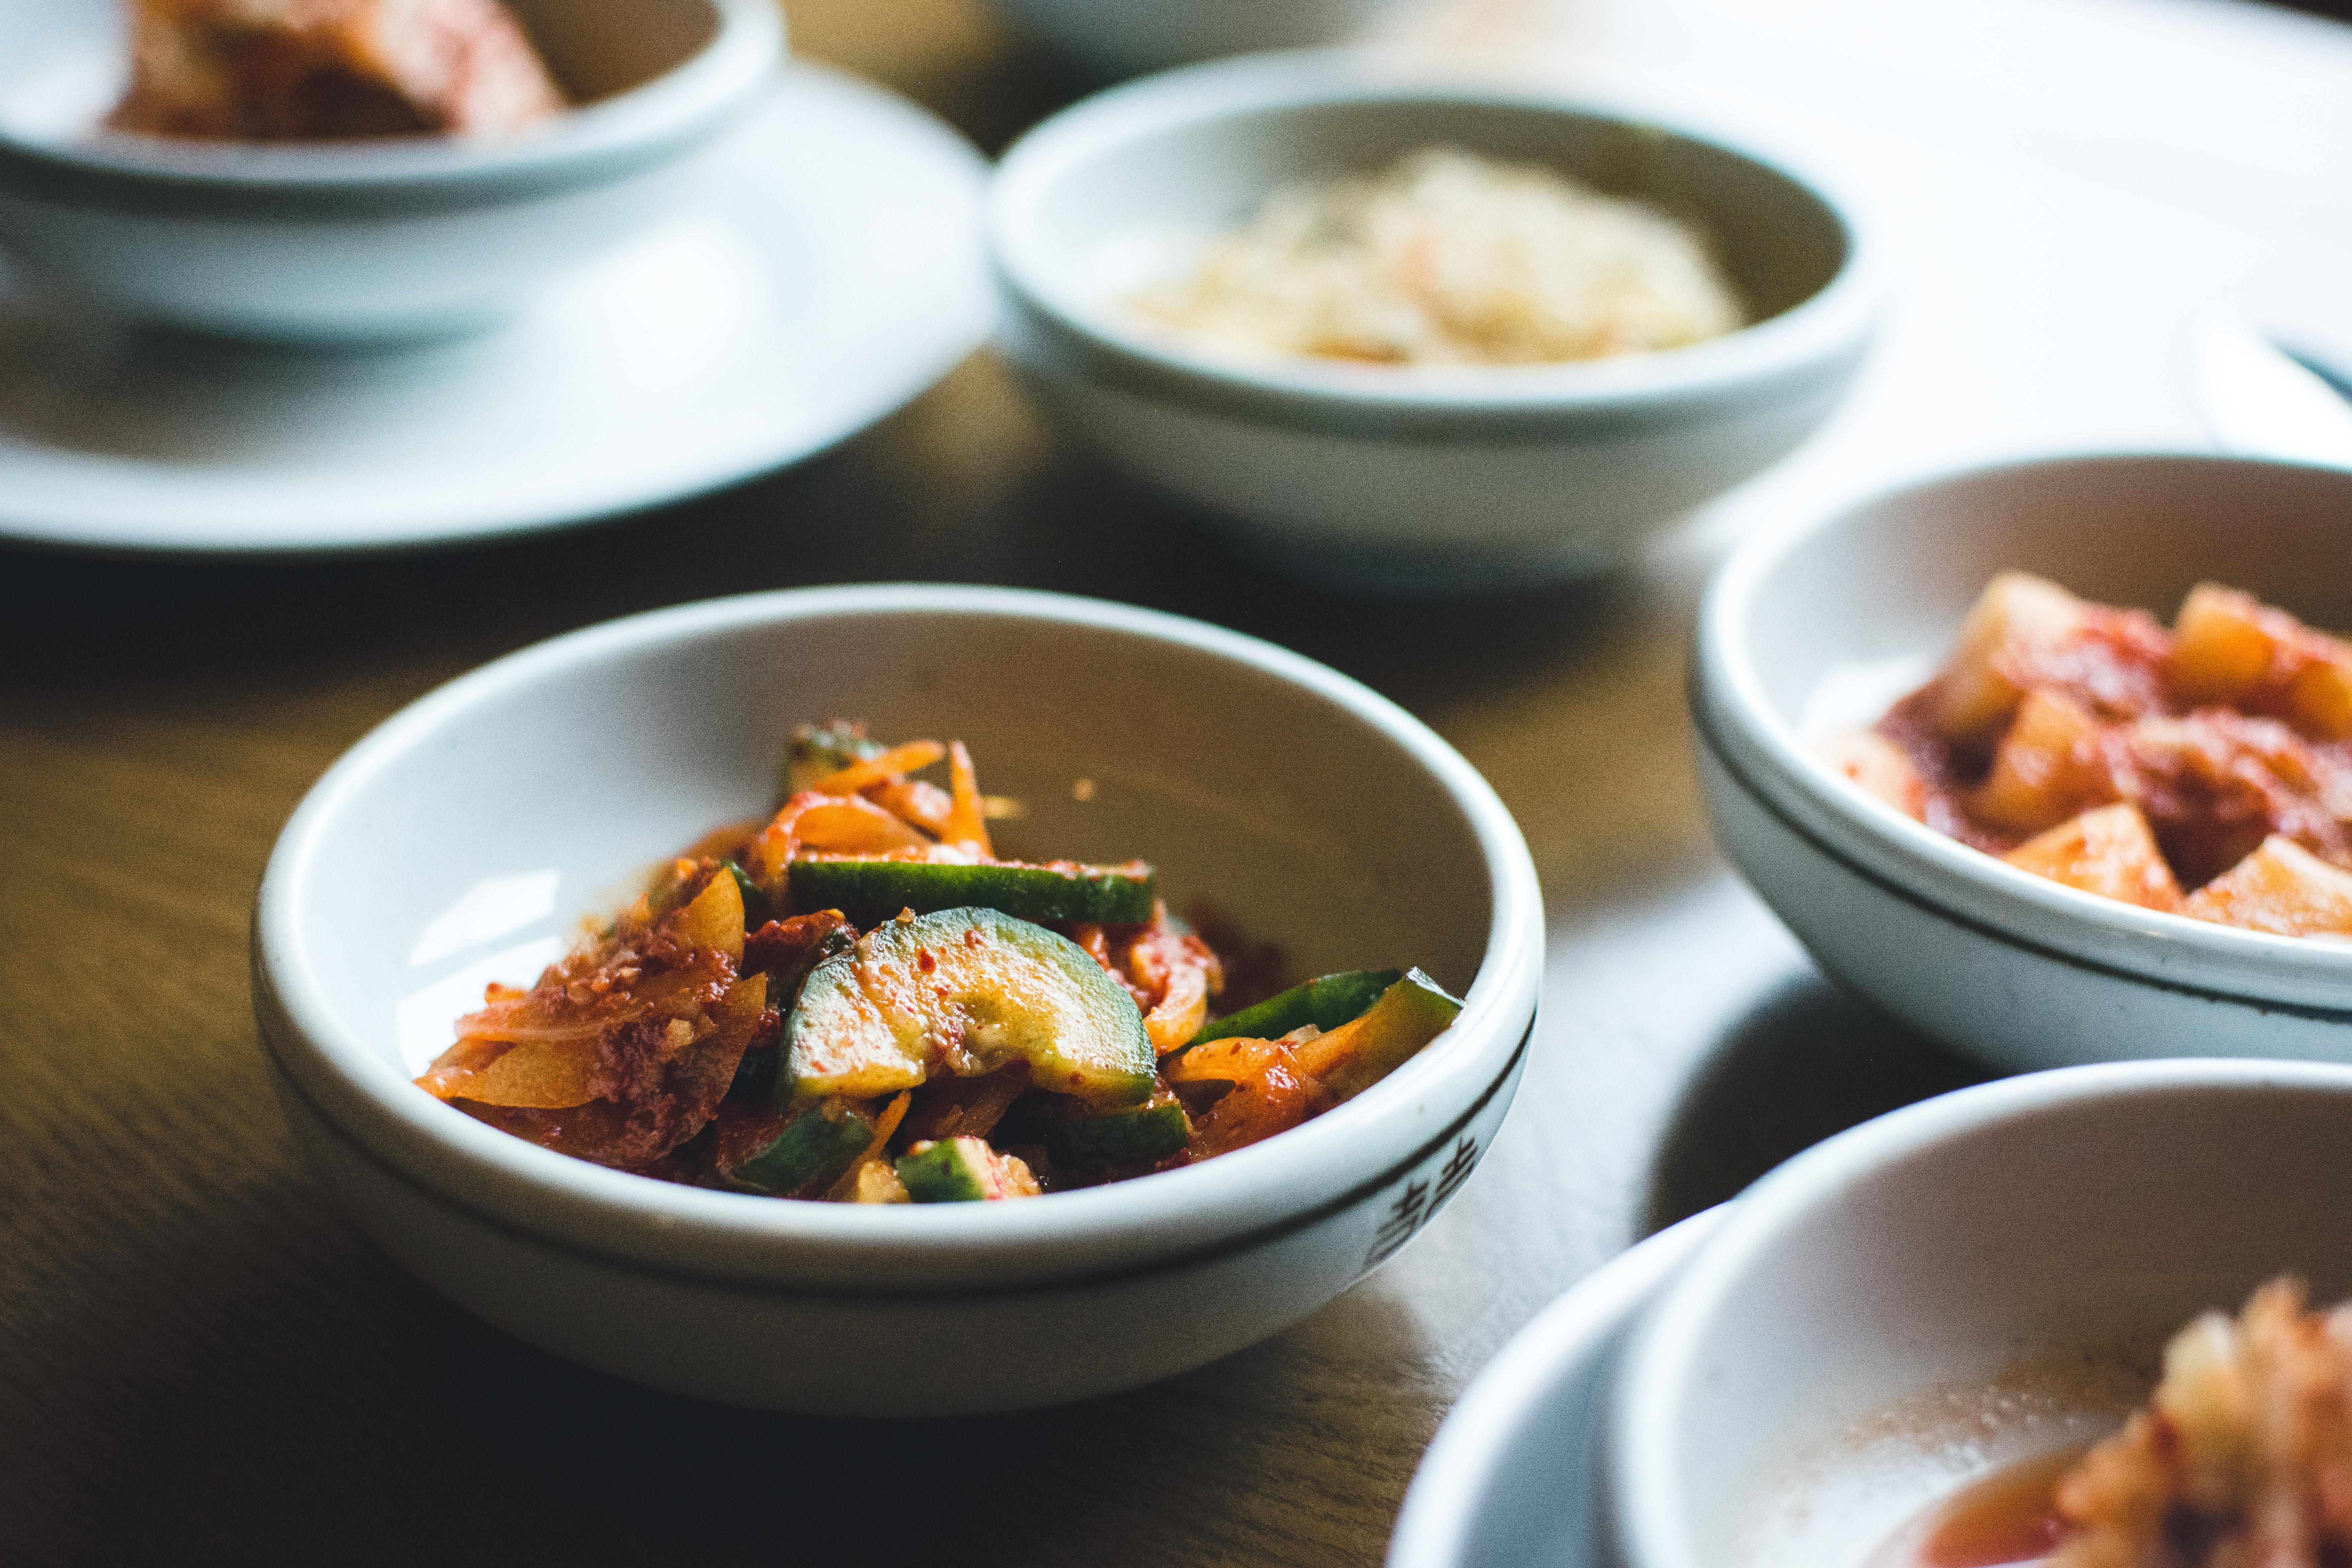
food, cuisine, dish, tableware, dishware, bowl, ingredient, recipe, serveware, meat, meal, comfort food, cooking, stew, side dish, lunch, porcelain, mixing bowl, delicacy, supper, chinese food, braising, spoon, Korean royal court cuisine, dinner, indian chinese cuisine, fast food, Burmese food, korean food, Hong Kong cuisine, laotian cuisine